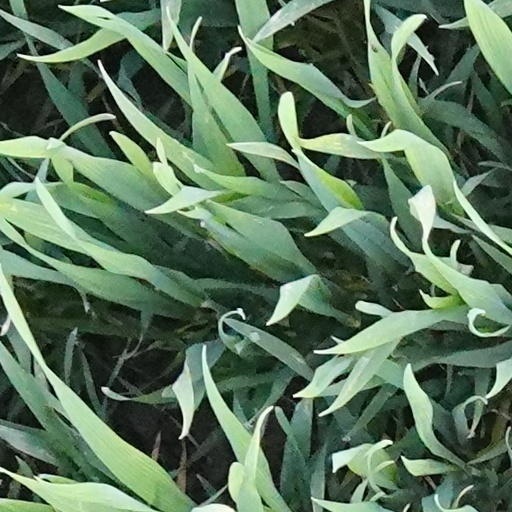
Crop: wheat